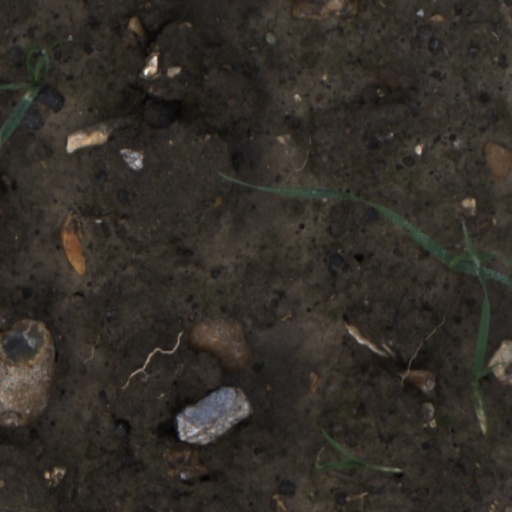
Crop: wheat